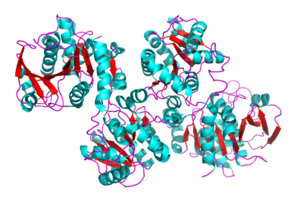
La glycogène synthase est une glycosyltransférase essentielle de la glycogénogenèse, c'est-à-dire du stockage du glucose par polymérisation en glycogène :